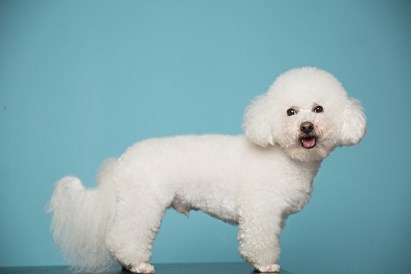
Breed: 3083-n000117-Bichon_Frise